Ignatius Michael III Jarweh

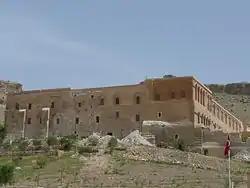
Dayr al-Zafaran monastery

On July 21, 1781, Patriarch George IV died, and the bishops (five bishops were present), clergy and laity met in the Dayr al-Zafaran monastery and elected him as Patriarch; he accepted only after the reading and the approval of a Catholic declaration of faith in the church of the Forty Martyrs. He was enthroned in Dayr al-Zafaran monastery on January 22, 1783, and took the traditional name of Ignatius III. His election was confirmed by the Pope on September 14, 1783, and he received the Pallium, the sign of patriarchal authority, on December 15 of the same year. The Syrian Catholic Church once again had a Patriarch, having lacked one since the death in 1702 of Ignatius Gregory Peter VI Shahbaddin.